Which point is corresponding to the reference point?
Reference image:
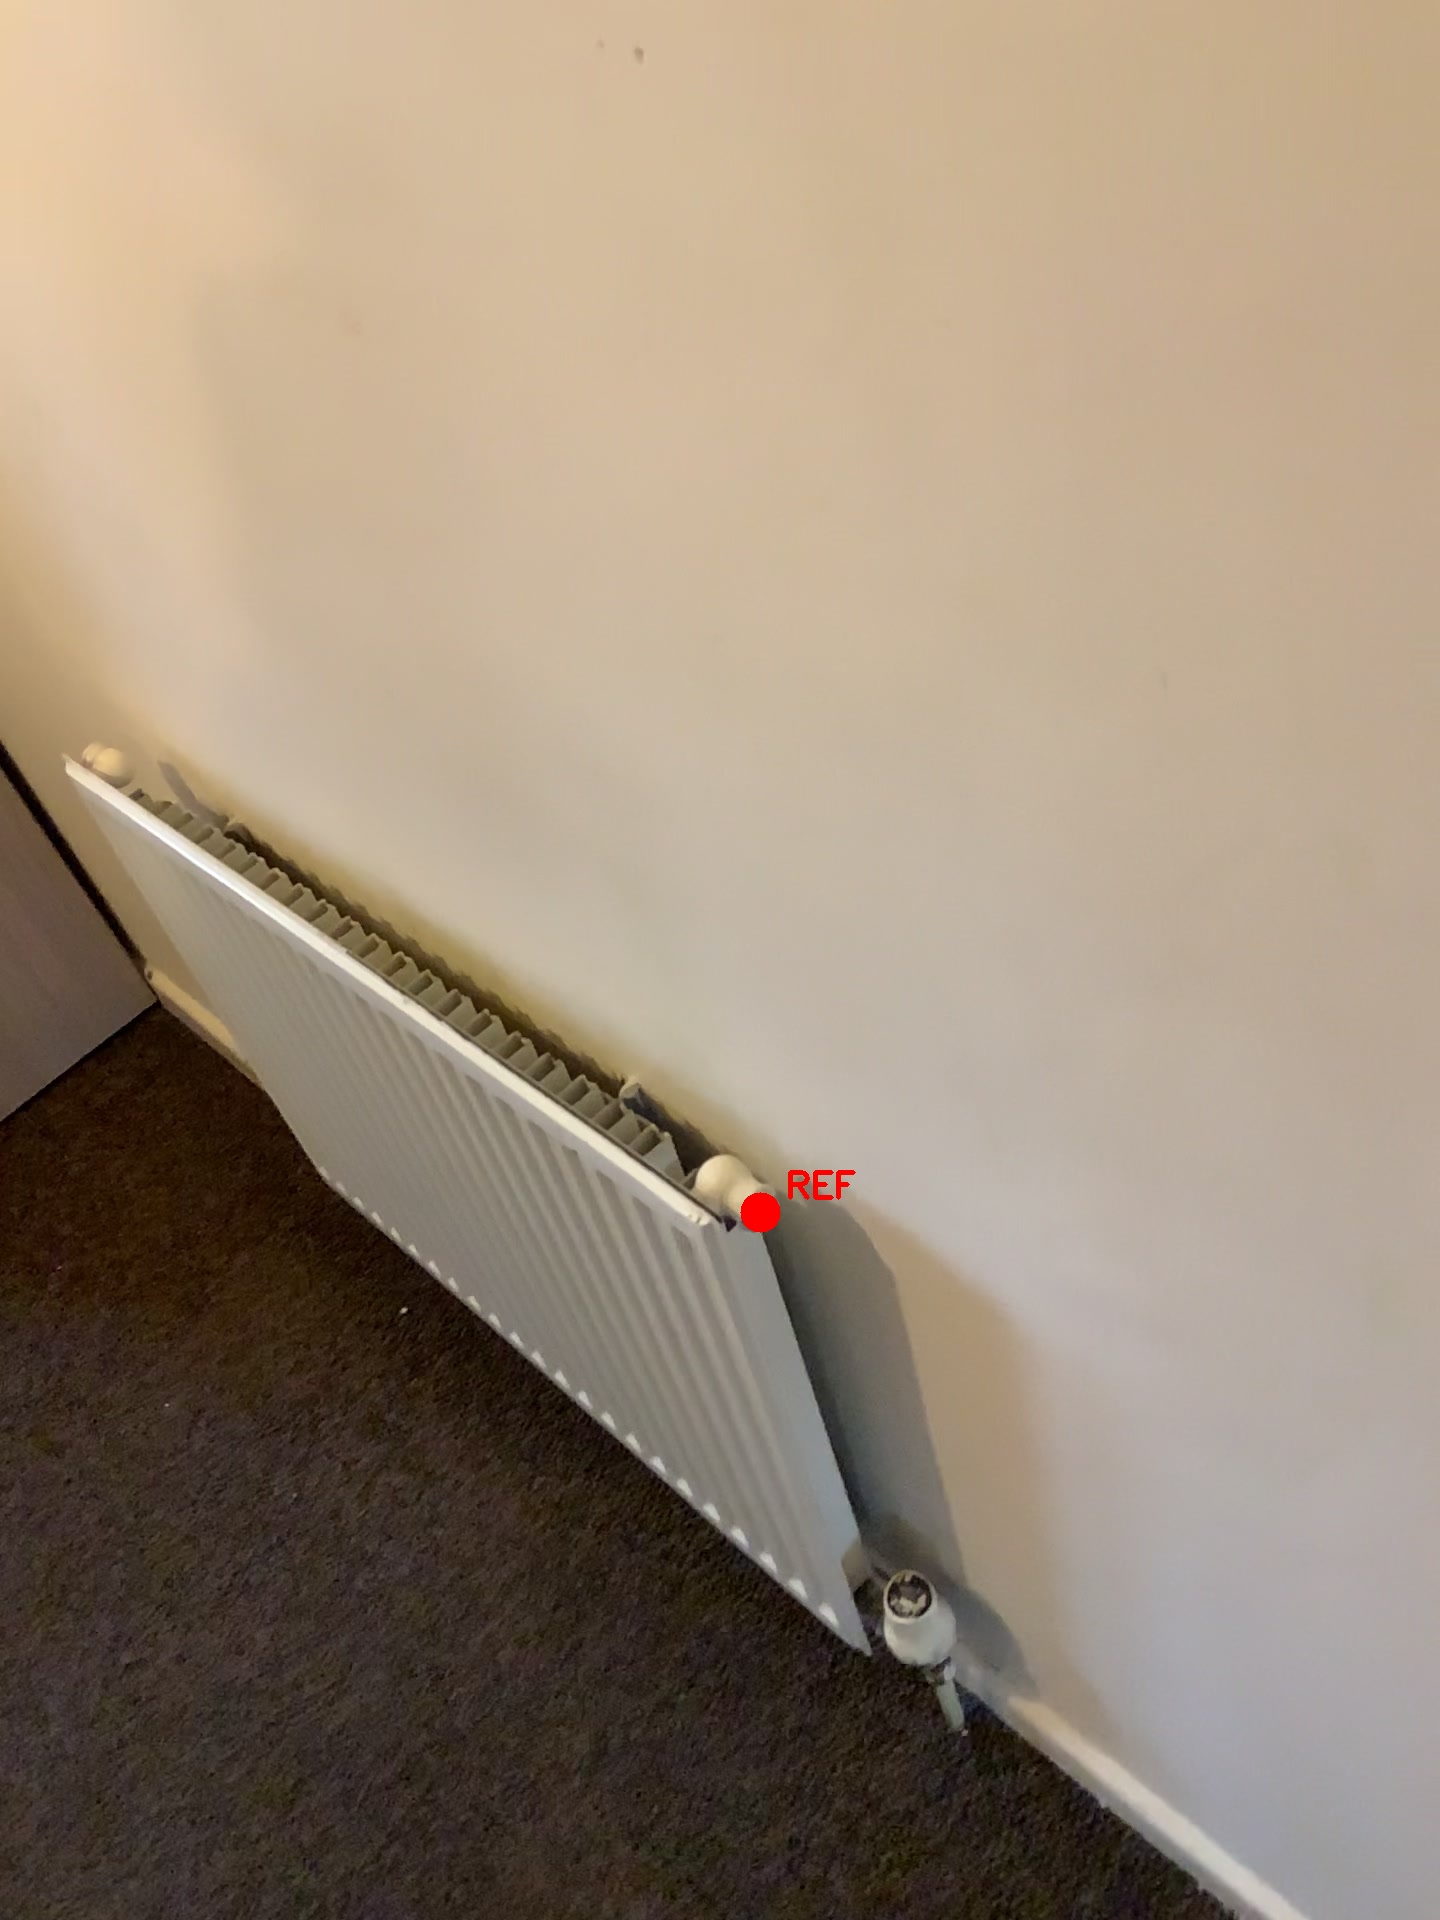
Option image:
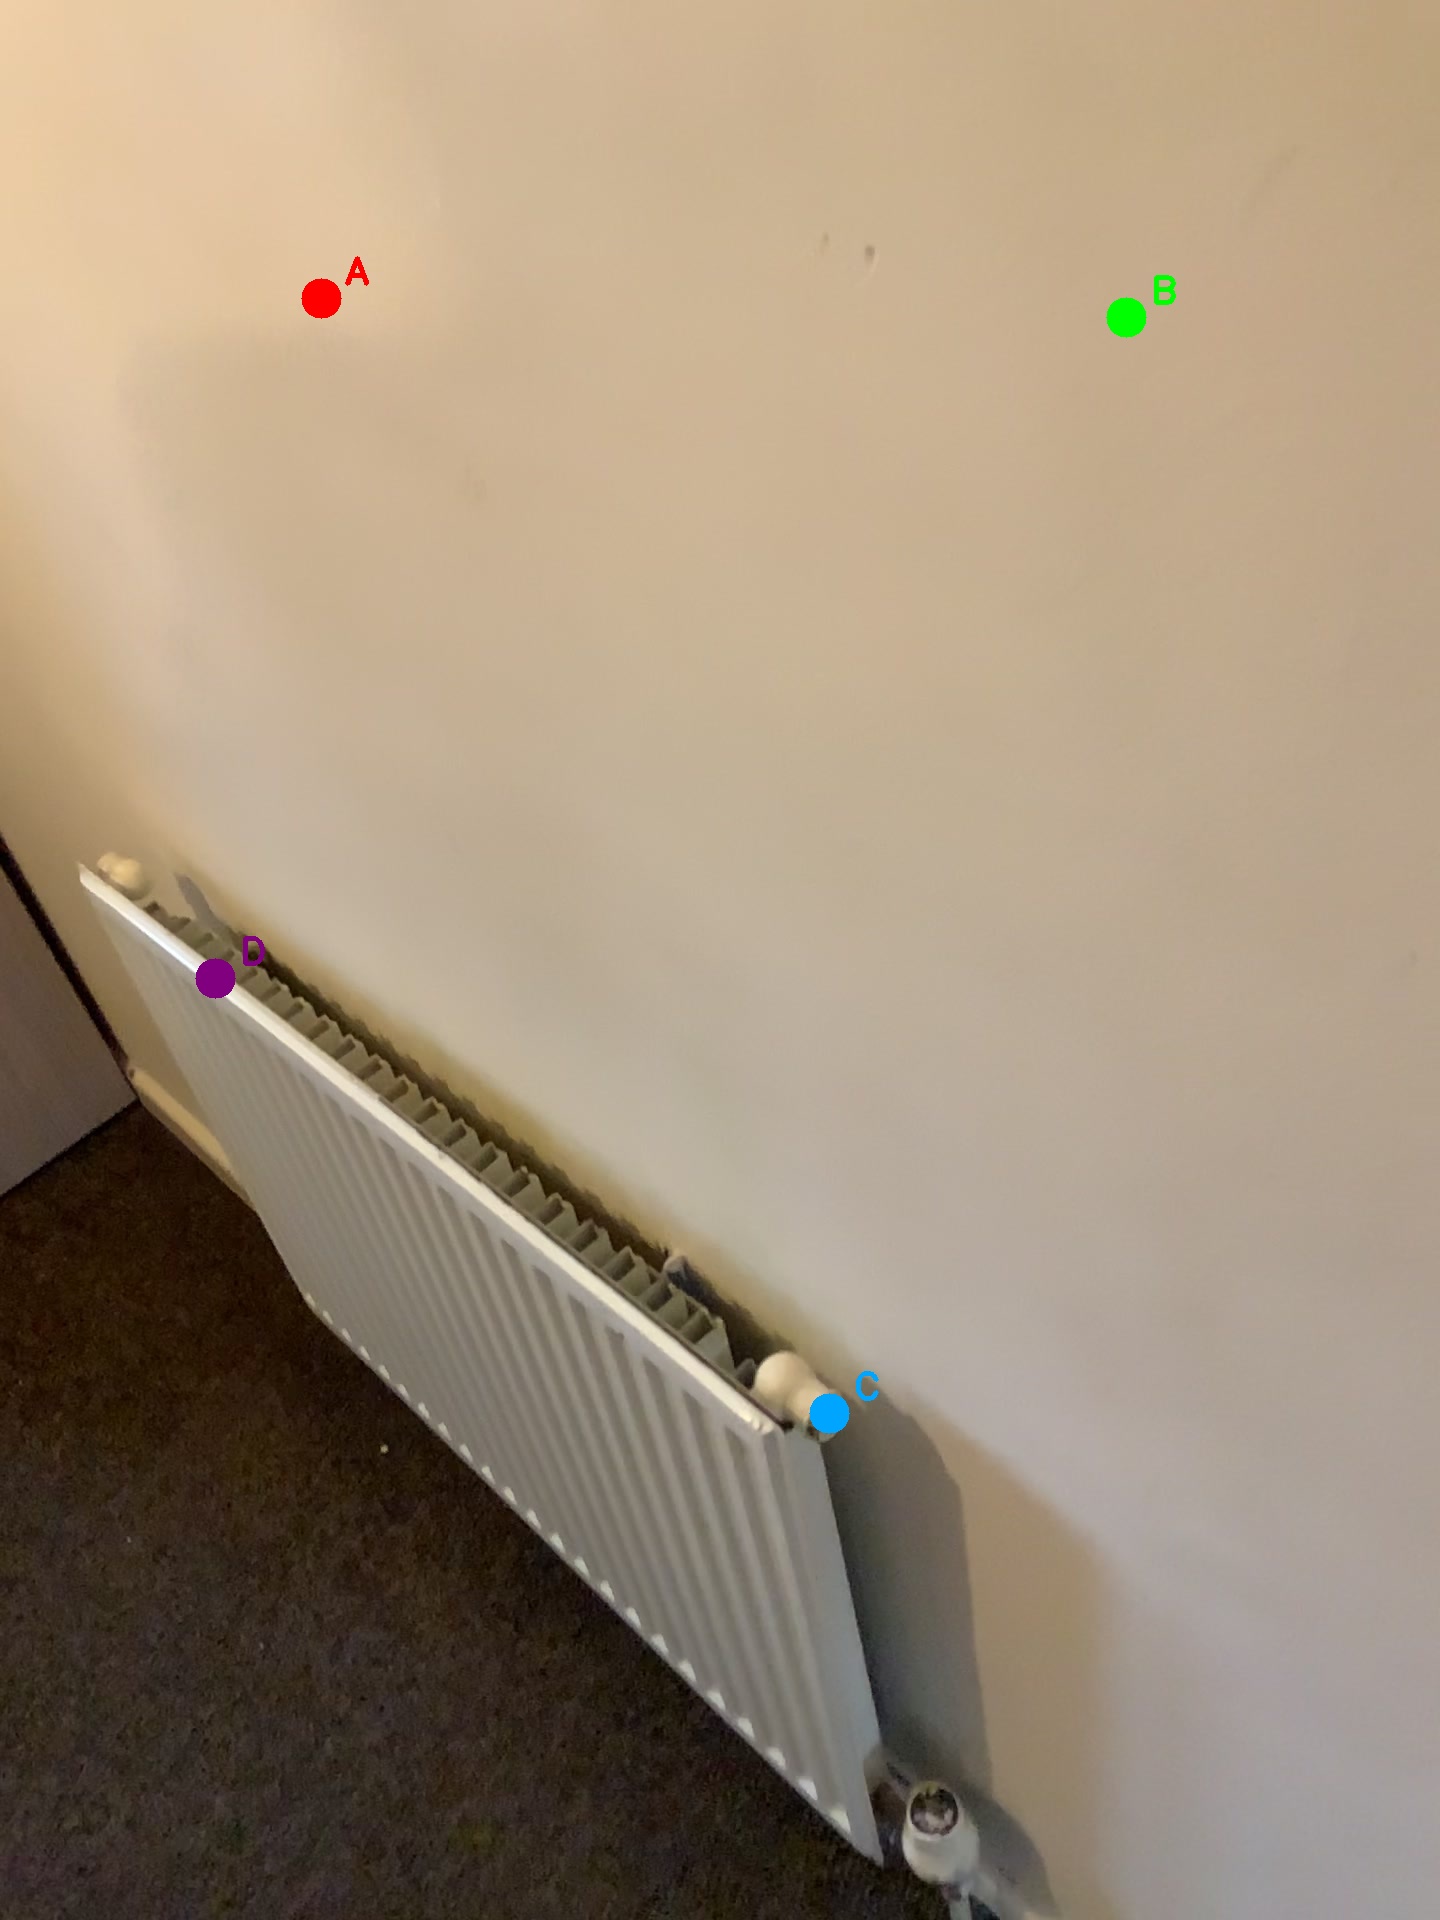
Choices:
Point A
Point B
Point C
Point D
Answer: (C)